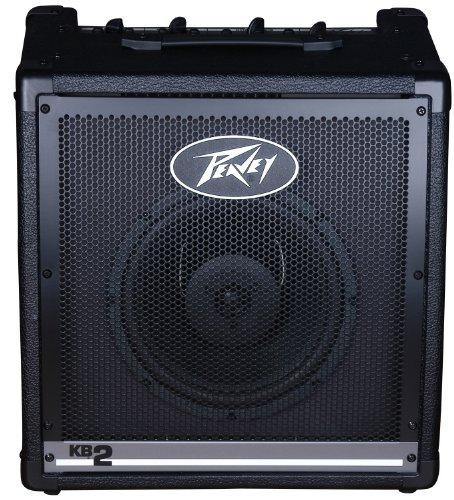
Peavey KB3 2-Channnel Keyboard Amplifier (60 Watts, 1x12")
Brand: Peavey
Peavey KB 3 60-Watt 1x12 Keyboard Amp Basically self-contained, compact sound systems, the KB series amps are perfect for voice, keyboards, acoustic and electric guitar, drum machines, and backing machines. General Features: 60 watts of clean Peavey power Extension cab capability extends power rating out to 80 watts 4 separate channels Channels 1 & 2 have 2 band EQ Channel 3 has 3 band EQ Channels 1 & 2 have 1/4" inputs Channel 3 features XLR and 1/4" inputs Channel 4 features 1/4" monitor input with level control Headphone out with level control 12" speaker with tweeter Effects send/return Balanced XLR main out Weight: 52.5 lbs. Width Packed: 24.02"(61.0108 cm) Height Packed: 24.49"(62.2046 cm) Depth Packed: 18.11"(45.9994 cm) ⚠️Warning: Cancer and Reproductive Harm-www.P65Warnings.ca.gov
Category: Arts & Entertainment > Hobbies & Creative Arts > Musical Instrument & Orchestra Accessories > Musical Instrument Amplifiers > Keyboard Amplifiers